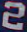
Number: 2